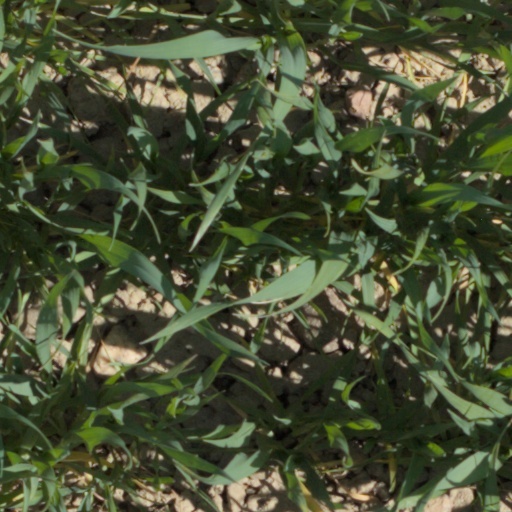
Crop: wheat